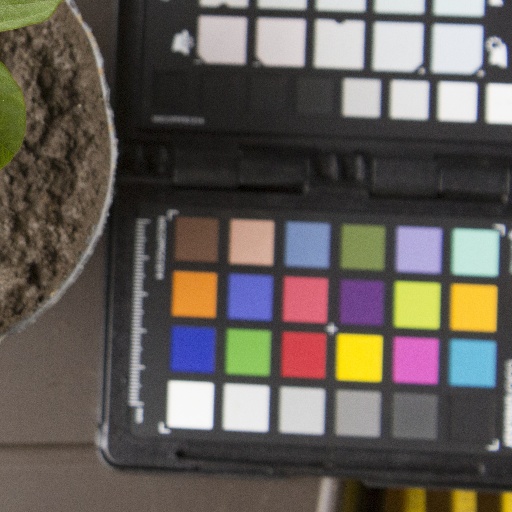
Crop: soybean